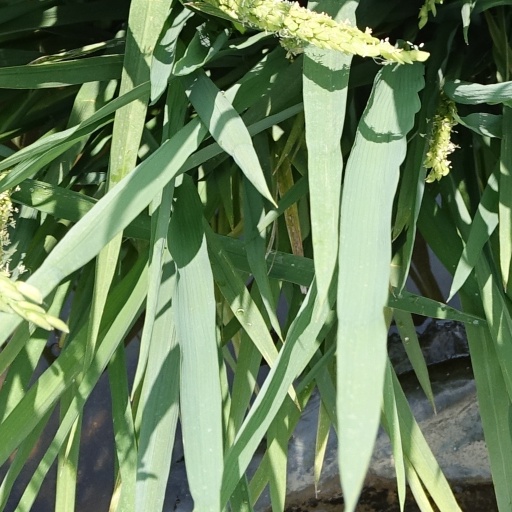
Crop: rice